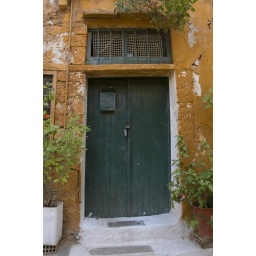
Green and organge door of Greek house in Chania, Crete